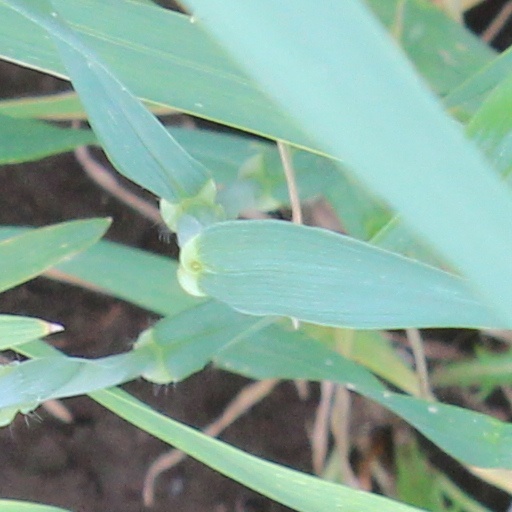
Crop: wheat